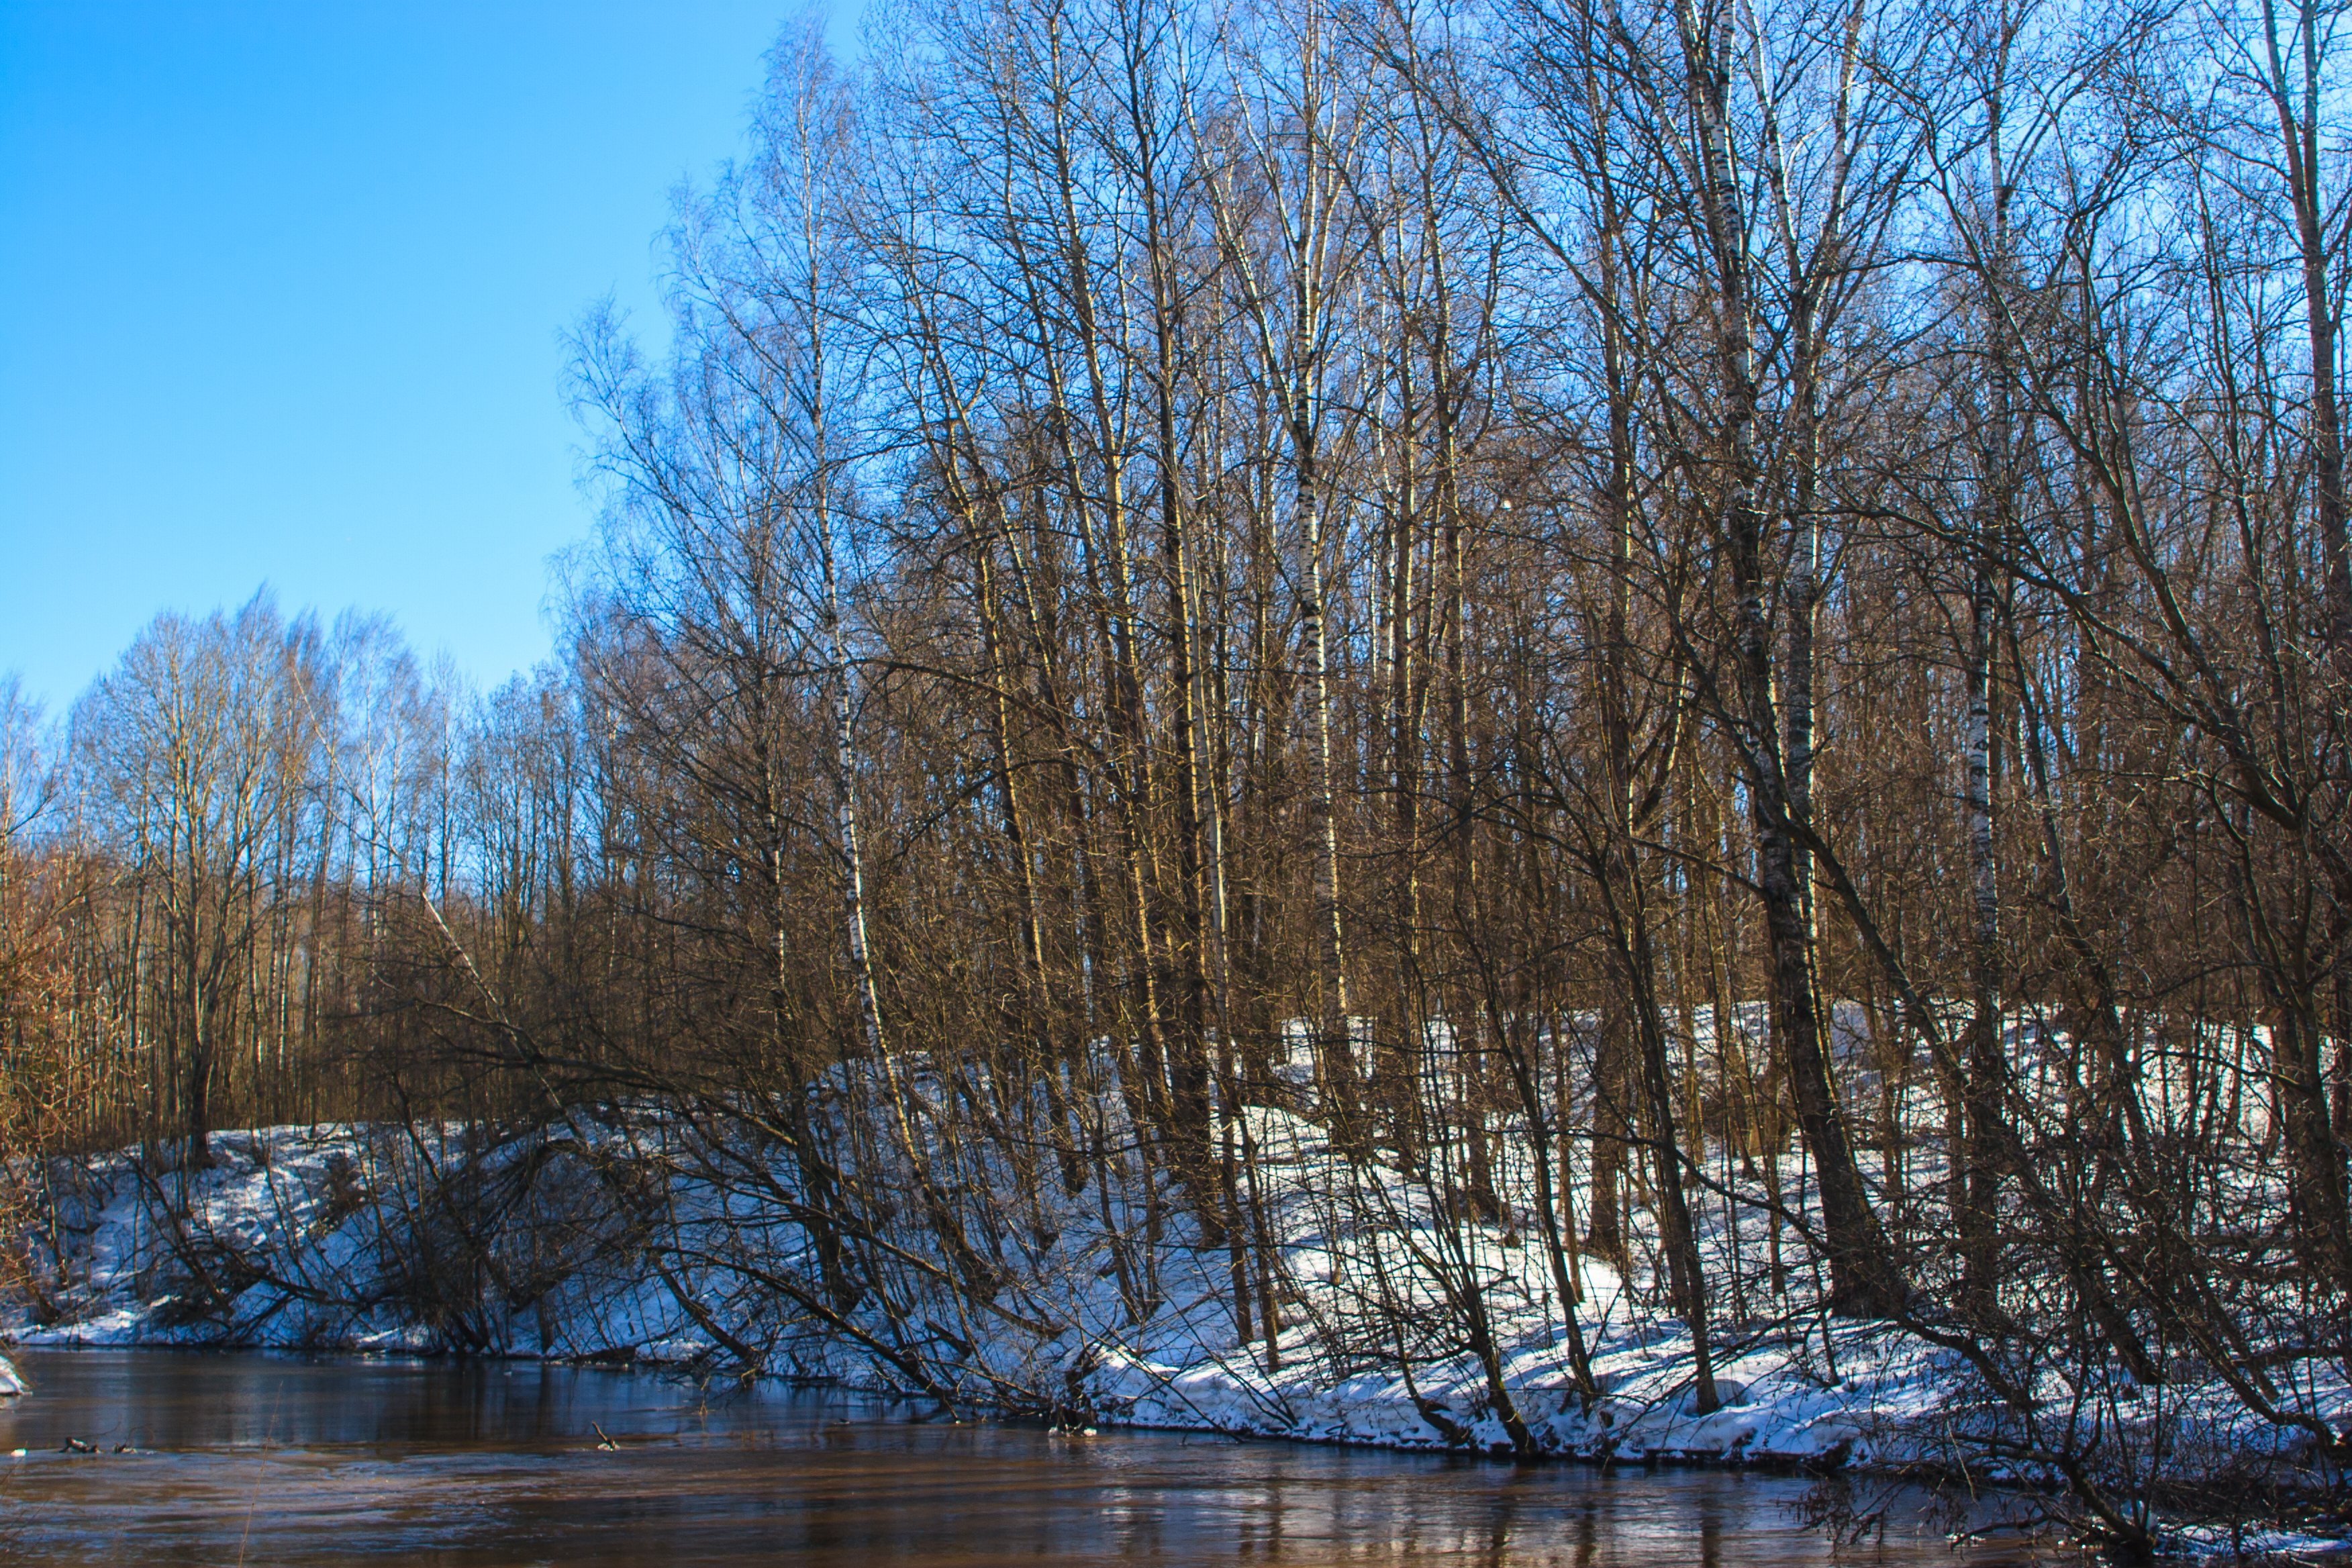
images, sky, water, plant, natural landscape, branch, twig, snow, wood, tree, trunk, lacustrine plain, fluvial landforms of streams, woody plant, grass, landscape, lake, freezing, grass family, forest, riparian zone, wetland, woodland, marsh, wildlife, tidal marsh, winter, reflection, deciduous, bog, stream, pond, riparian forest, floodplain, temperate broadleaf and mixed forest, creek, Northern hardwood forest, frost, plant stem, fen, swamp, horizon, reservoir, birch family, Freshwater marsh, bayou, grove, evening, autumn, ice